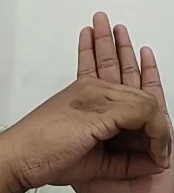
ASL sign: 0